Born of Hope

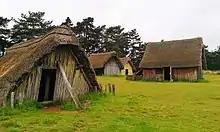
Part of the film was shot at West Stow Anglo-Saxon village.

Wendy Ide, writing for "The Times", gave the film a positive review. She awarded it 4 stars out of 5, calling it a "near note-perfect homage to Jackson’s vision for the Rings". She also noted that the film is "very well cast" and that "practically all the performances have a skill level far above that which is usually evident in low-budget cinema".